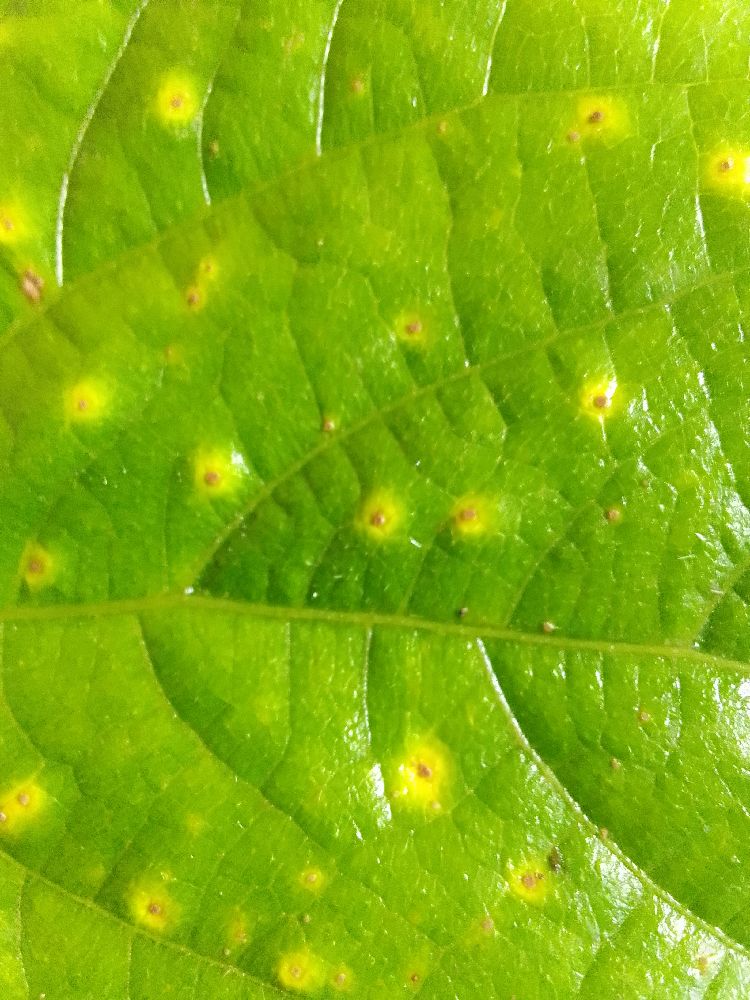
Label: rust